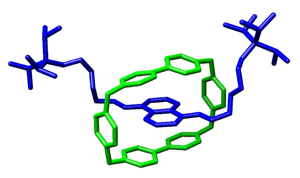
Un rotaxane est une molécule constituée d'un macrocycle lié mécaniquement à un fragment moléculaire linéaire qui le traverse de part en part. Le nom est dérivé du latin rota signifiant roue et du mot axe. Les deux constituants d'un rotaxane sont cinétiquement piégés par des « bouchons » aux extrémités de l'axe, plus gros que le diamètre interne du cycle. Ainsi les deux composants du rotaxane ne peuvent se dissocier sans rupture d'une liaison covalente, car cette dissociation nécessiterait de trop grandes distorsions des liaisons du cycle.
La chimie supramoléculaire est une des branches de la chimie qui repose sur les interactions non-covalentes ou faibles entre atomes au sein d'une molécule ou entre molécules, au sein d'un ensemble moléculaire. Son objectif est de comprendre ou de construire des édifices de taille nanométrique. Le principe est d'utiliser des briques moléculaires qui, une fois mélangées en solution, dans des conditions contrôlées, s'autoassemblent pour donner des édifices plus complexes. L'étude des interactions non-covalentes et des relations entre fonction et structure sont à la base de la compréhension des systèmes biologiques. Le monde biologique est souvent une source d'inspiration dans la modélisation d'assemblages supramoléculaires.
Sir James Fraser Stoddart est un chimiste écossais du département de chimie de l'université Northwestern, où il travaille toujours au 7 octobre 2009.